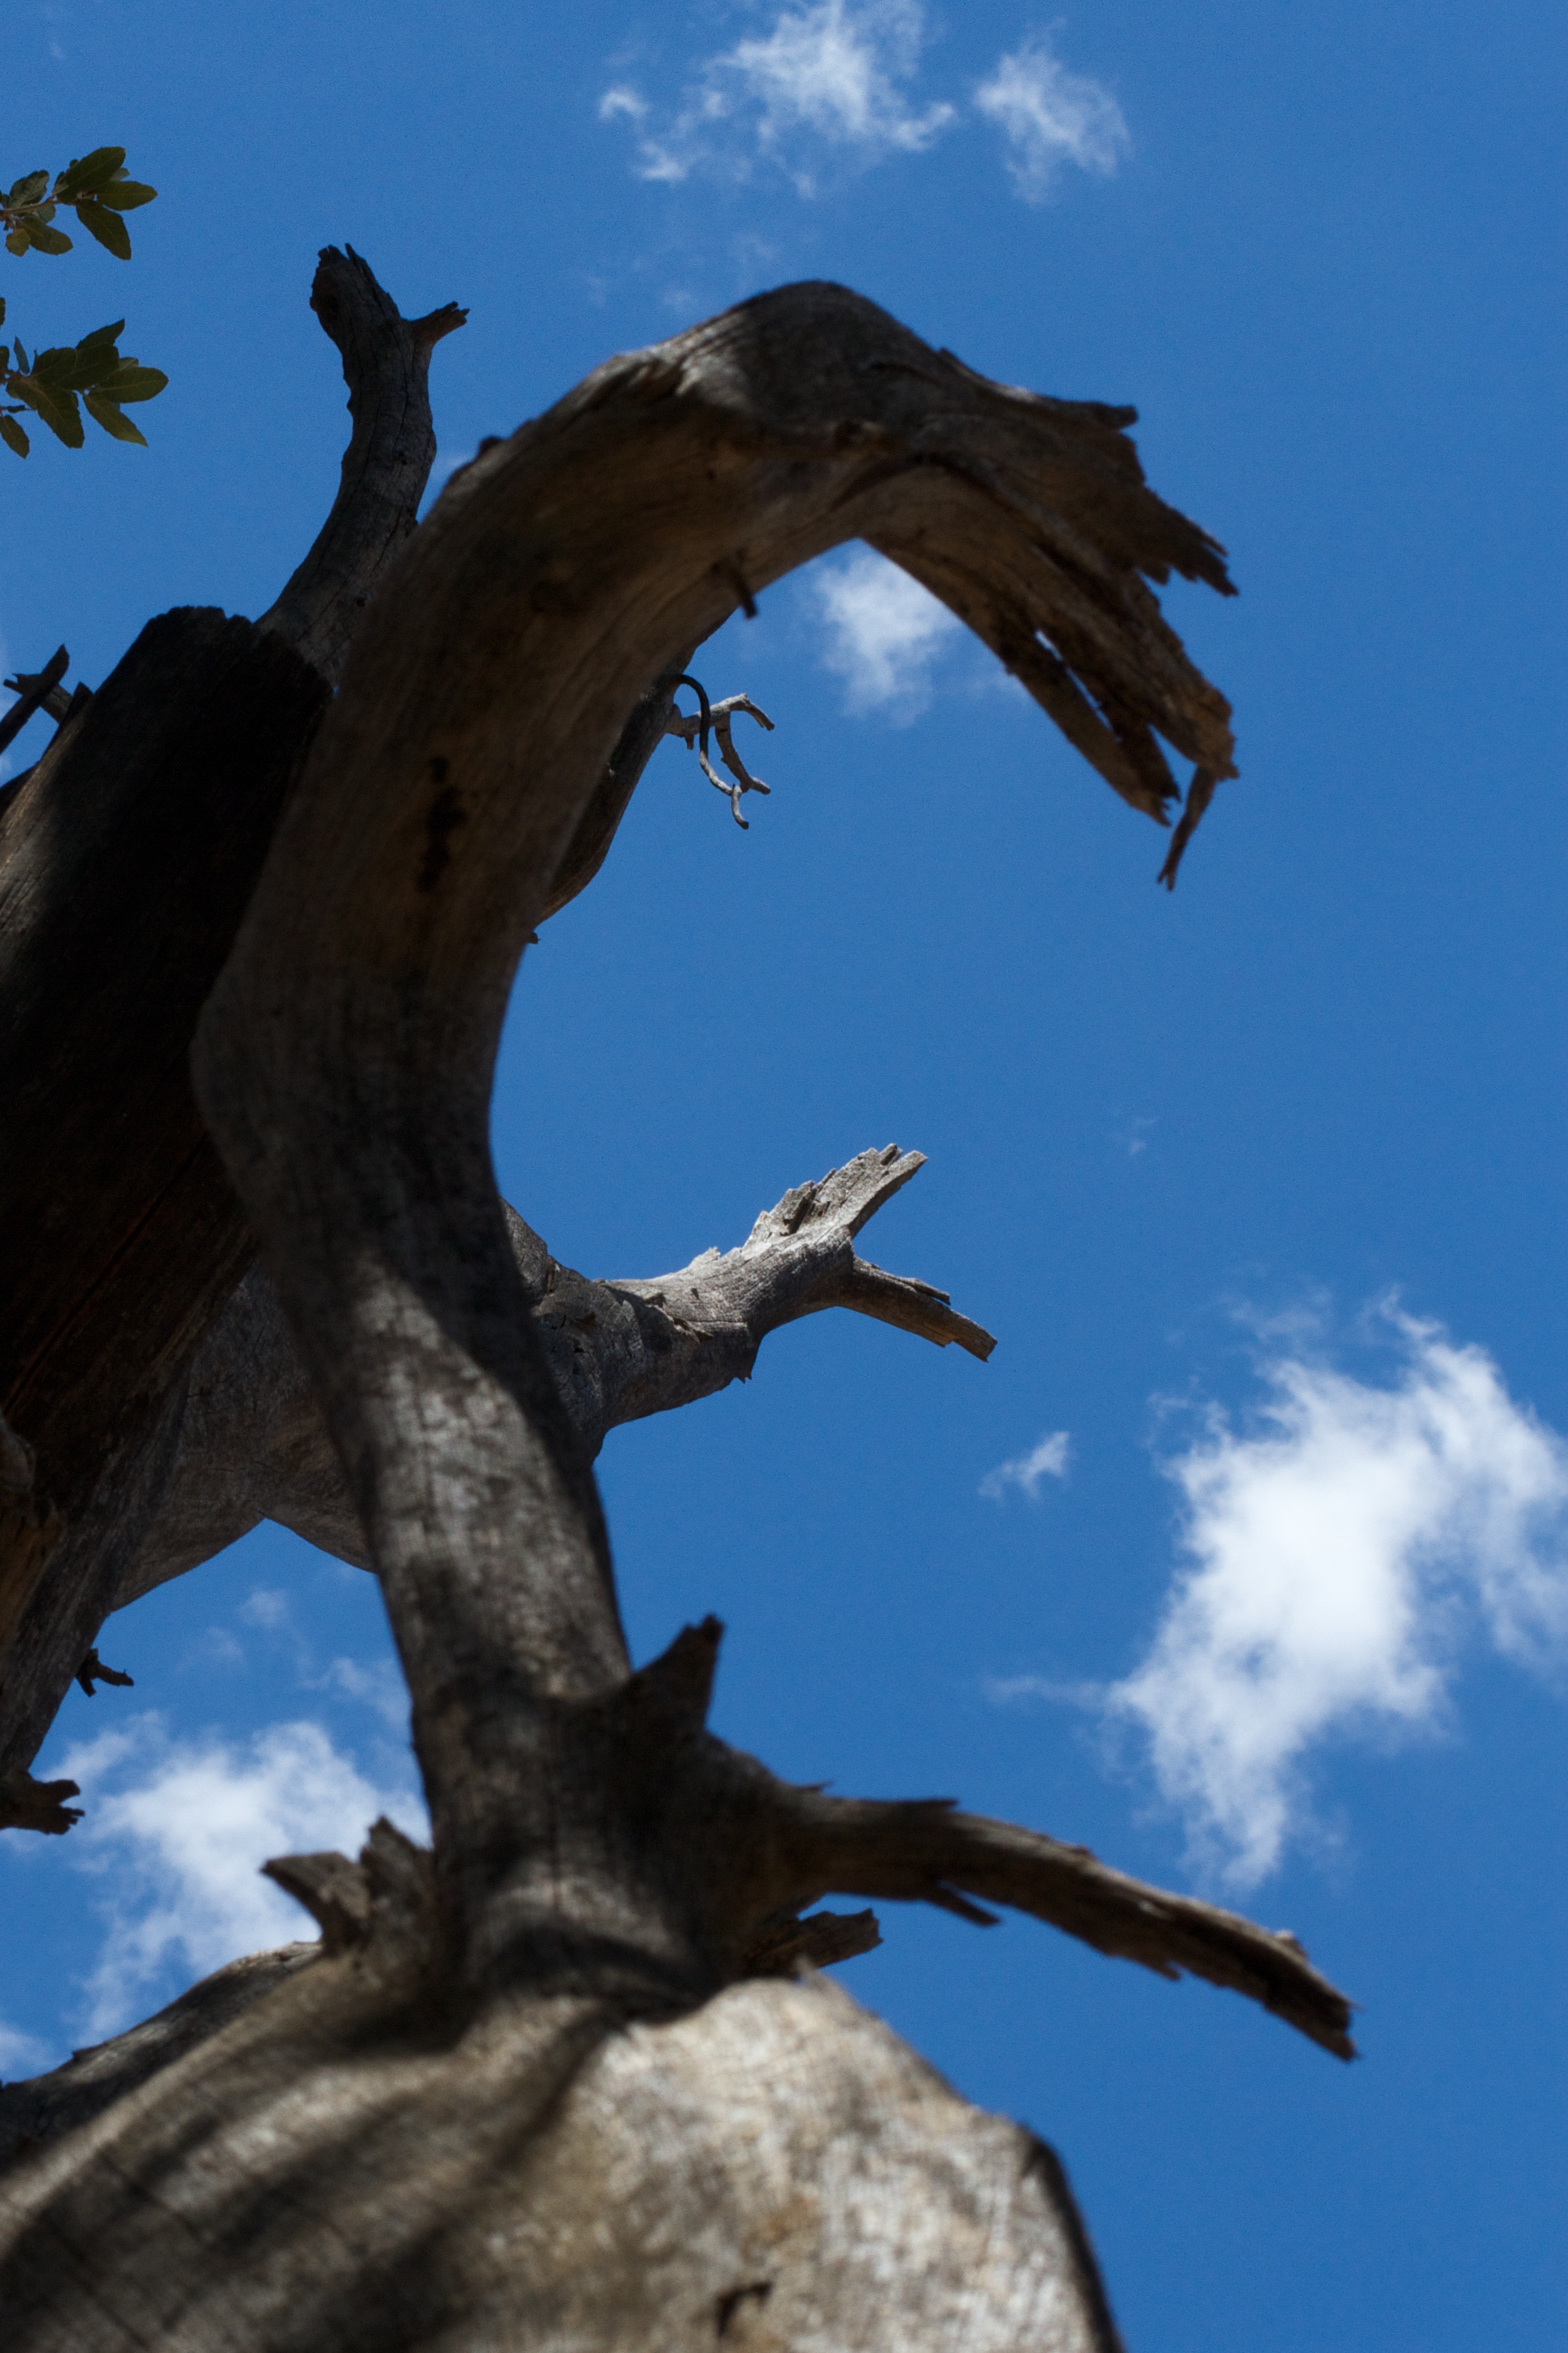
tree, branch, plant, sky, leaf, statue, blue, sculpture, art, woody plant